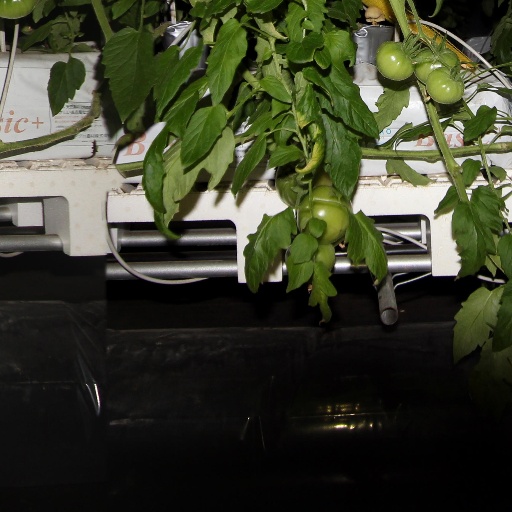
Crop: tomato